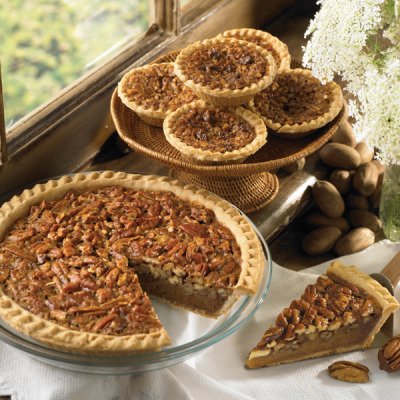
Priester's Old-Fashion Pecan Pie (Gift Boxed)
Category: Grocery
Our bakery fresh pecan pies are made with the same loving care and attention to detail that both your grandmother and mother used. That means our recipe calls for only the freshest ingredients including plump pecans, real butter, farm-fresh eggs, and a syrup chosen for its sweet tempting taste. Serve this traditional Southern dessert and enjoy the accolades as if it were your own creation! Your secret is safe with us.
Features: The Best Gourmet Pie is Homemade from Scratch | Each Pie Serves 8 Hardy Slices | "Old Fashion" Pecan Pie is Everyone's Favorite | Priester Pecan's most Popular Baked Item | Made with Large Pecan Pieces for Easy Slicing